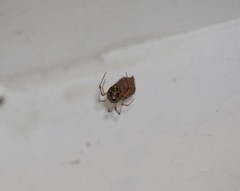
Species: Parasteatoda_tepidariorum